Bay Village, Ohio

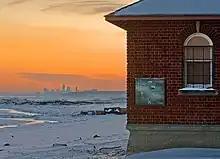
Cleveland's skyline viewed from Huntington Beach in the winter

According to the United States Census Bureau, the city has a total area of , of which, is land and is water.